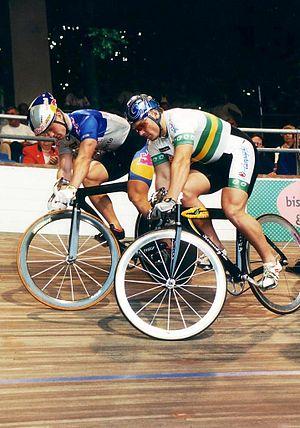
Darryn Hill, né le 11 août 1974 à Perth, est un coureur cycliste sur piste australien. Il a remporté deux titres de champion du monde et une médaille olympique durant sa carrière.